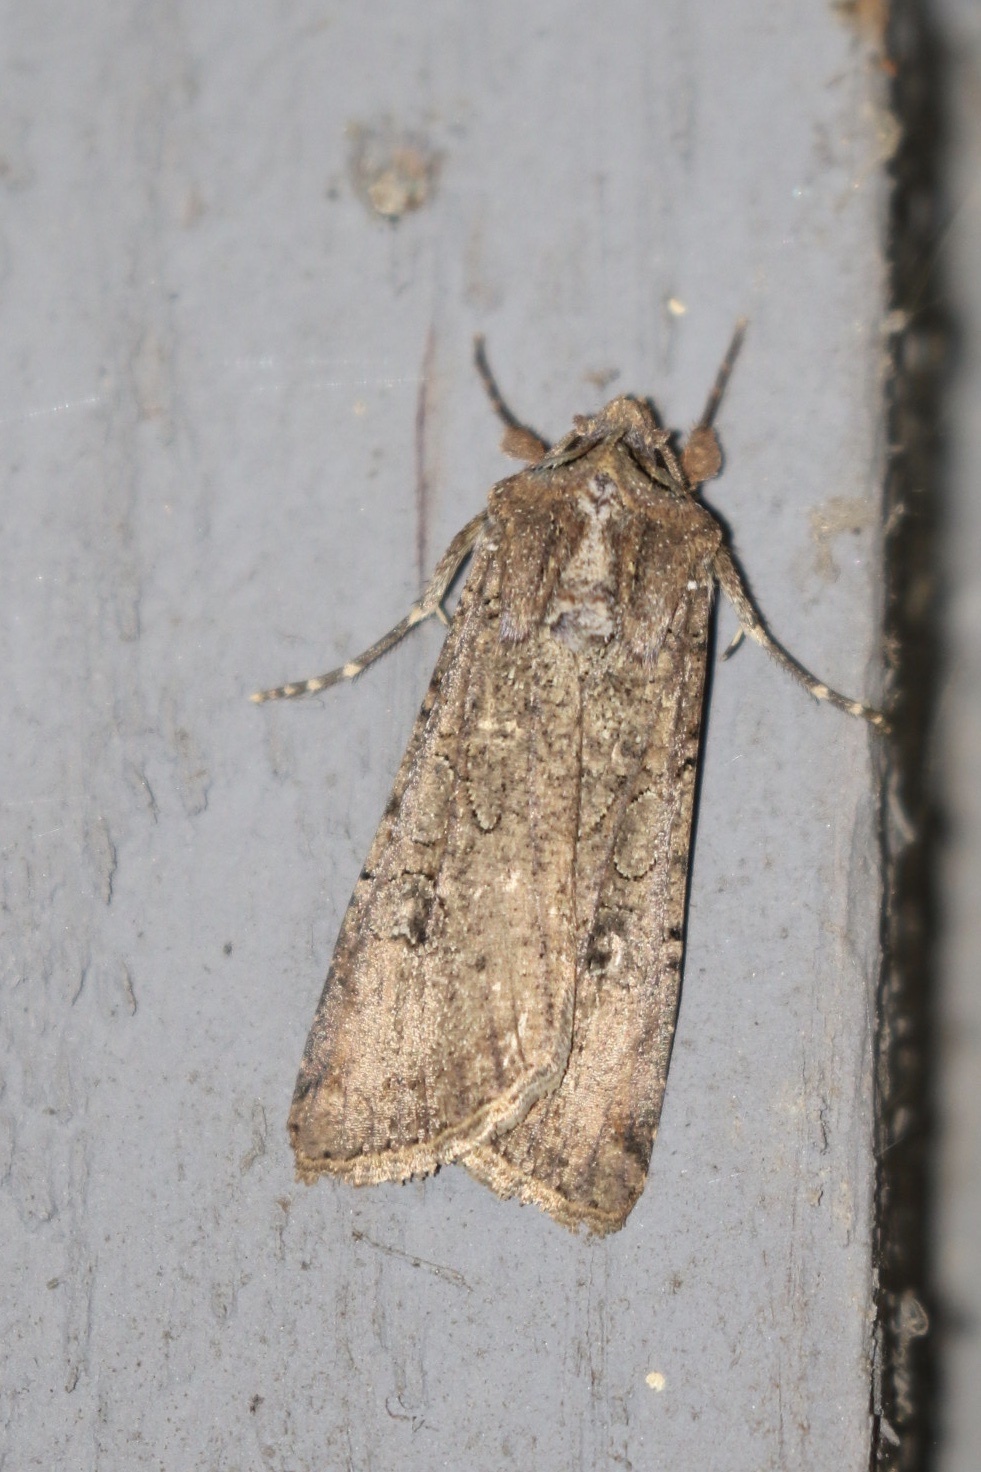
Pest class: cutworms